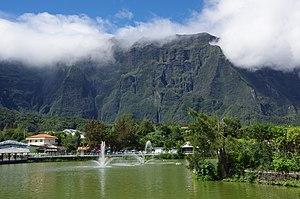
Ile de la Réunion - Vue sur les remparts du Cirque de Cilaos depuis les bords de la Mare à Joncs